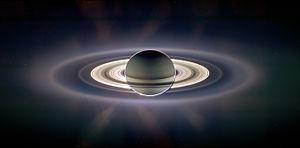
Cet article est une chronologie des événements qui se sont produits pendant la mission Cassini-Huygens vers Saturne et Titan.
Cassini-Huygens est une mission d'exploration spatiale du système saturnien au moyen d'une sonde spatiale développée par l'agence spatiale américaine, la NASA, avec des participations importantes de l'Agence spatiale européenne et de l'Agence spatiale italienne. Lancé le 15 octobre 1997, l'engin se place en orbite autour de Saturne en 2004. En 2005, l'atterrisseur européen Huygens, après s'être détaché fin 2004 de la sonde mère, se pose à la surface du satellite Titan et peut transmettre des informations collectées durant la descente et après son atterrissage. L'orbiteur Cassini ensuite tourne autour de Saturne et poursuit l'étude scientifique de la planète géante gazeuse, en profitant de ses passages à faible distance de ses satellites pour collecter des données détaillées sur ceux-ci. La mission, d'une durée initialement prévue de quatre ans, est prolongée à deux reprises : de 2008 à 2010 par la mission équinoxe, puis de 2010 à 2017 par la mission solstice. Afin de protéger les lunes de la planète, la sonde spatiale finit son voyage en plongeant dans l'atmosphère de Saturne le 15 septembre 2017.